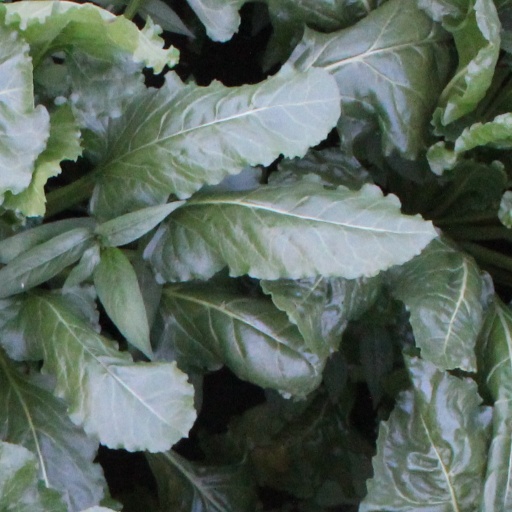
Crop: sugar beet